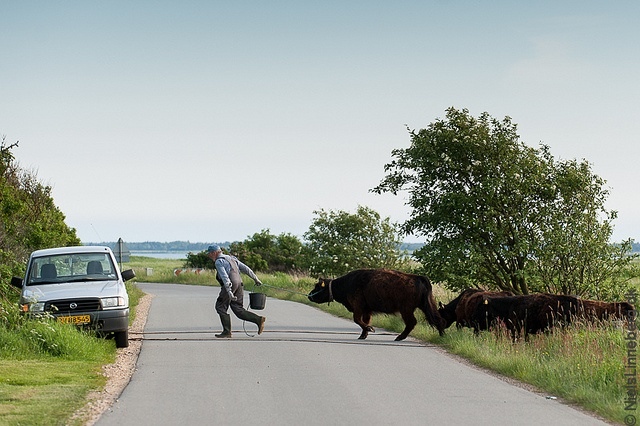
a man getting chased by some kind of animals
A man who is crossing a street with while pulling a cow.
A man crossing a street with animals following behind him.
Man with a bucket pulling bulls across a road.
A man is dragging some cattle across the road.